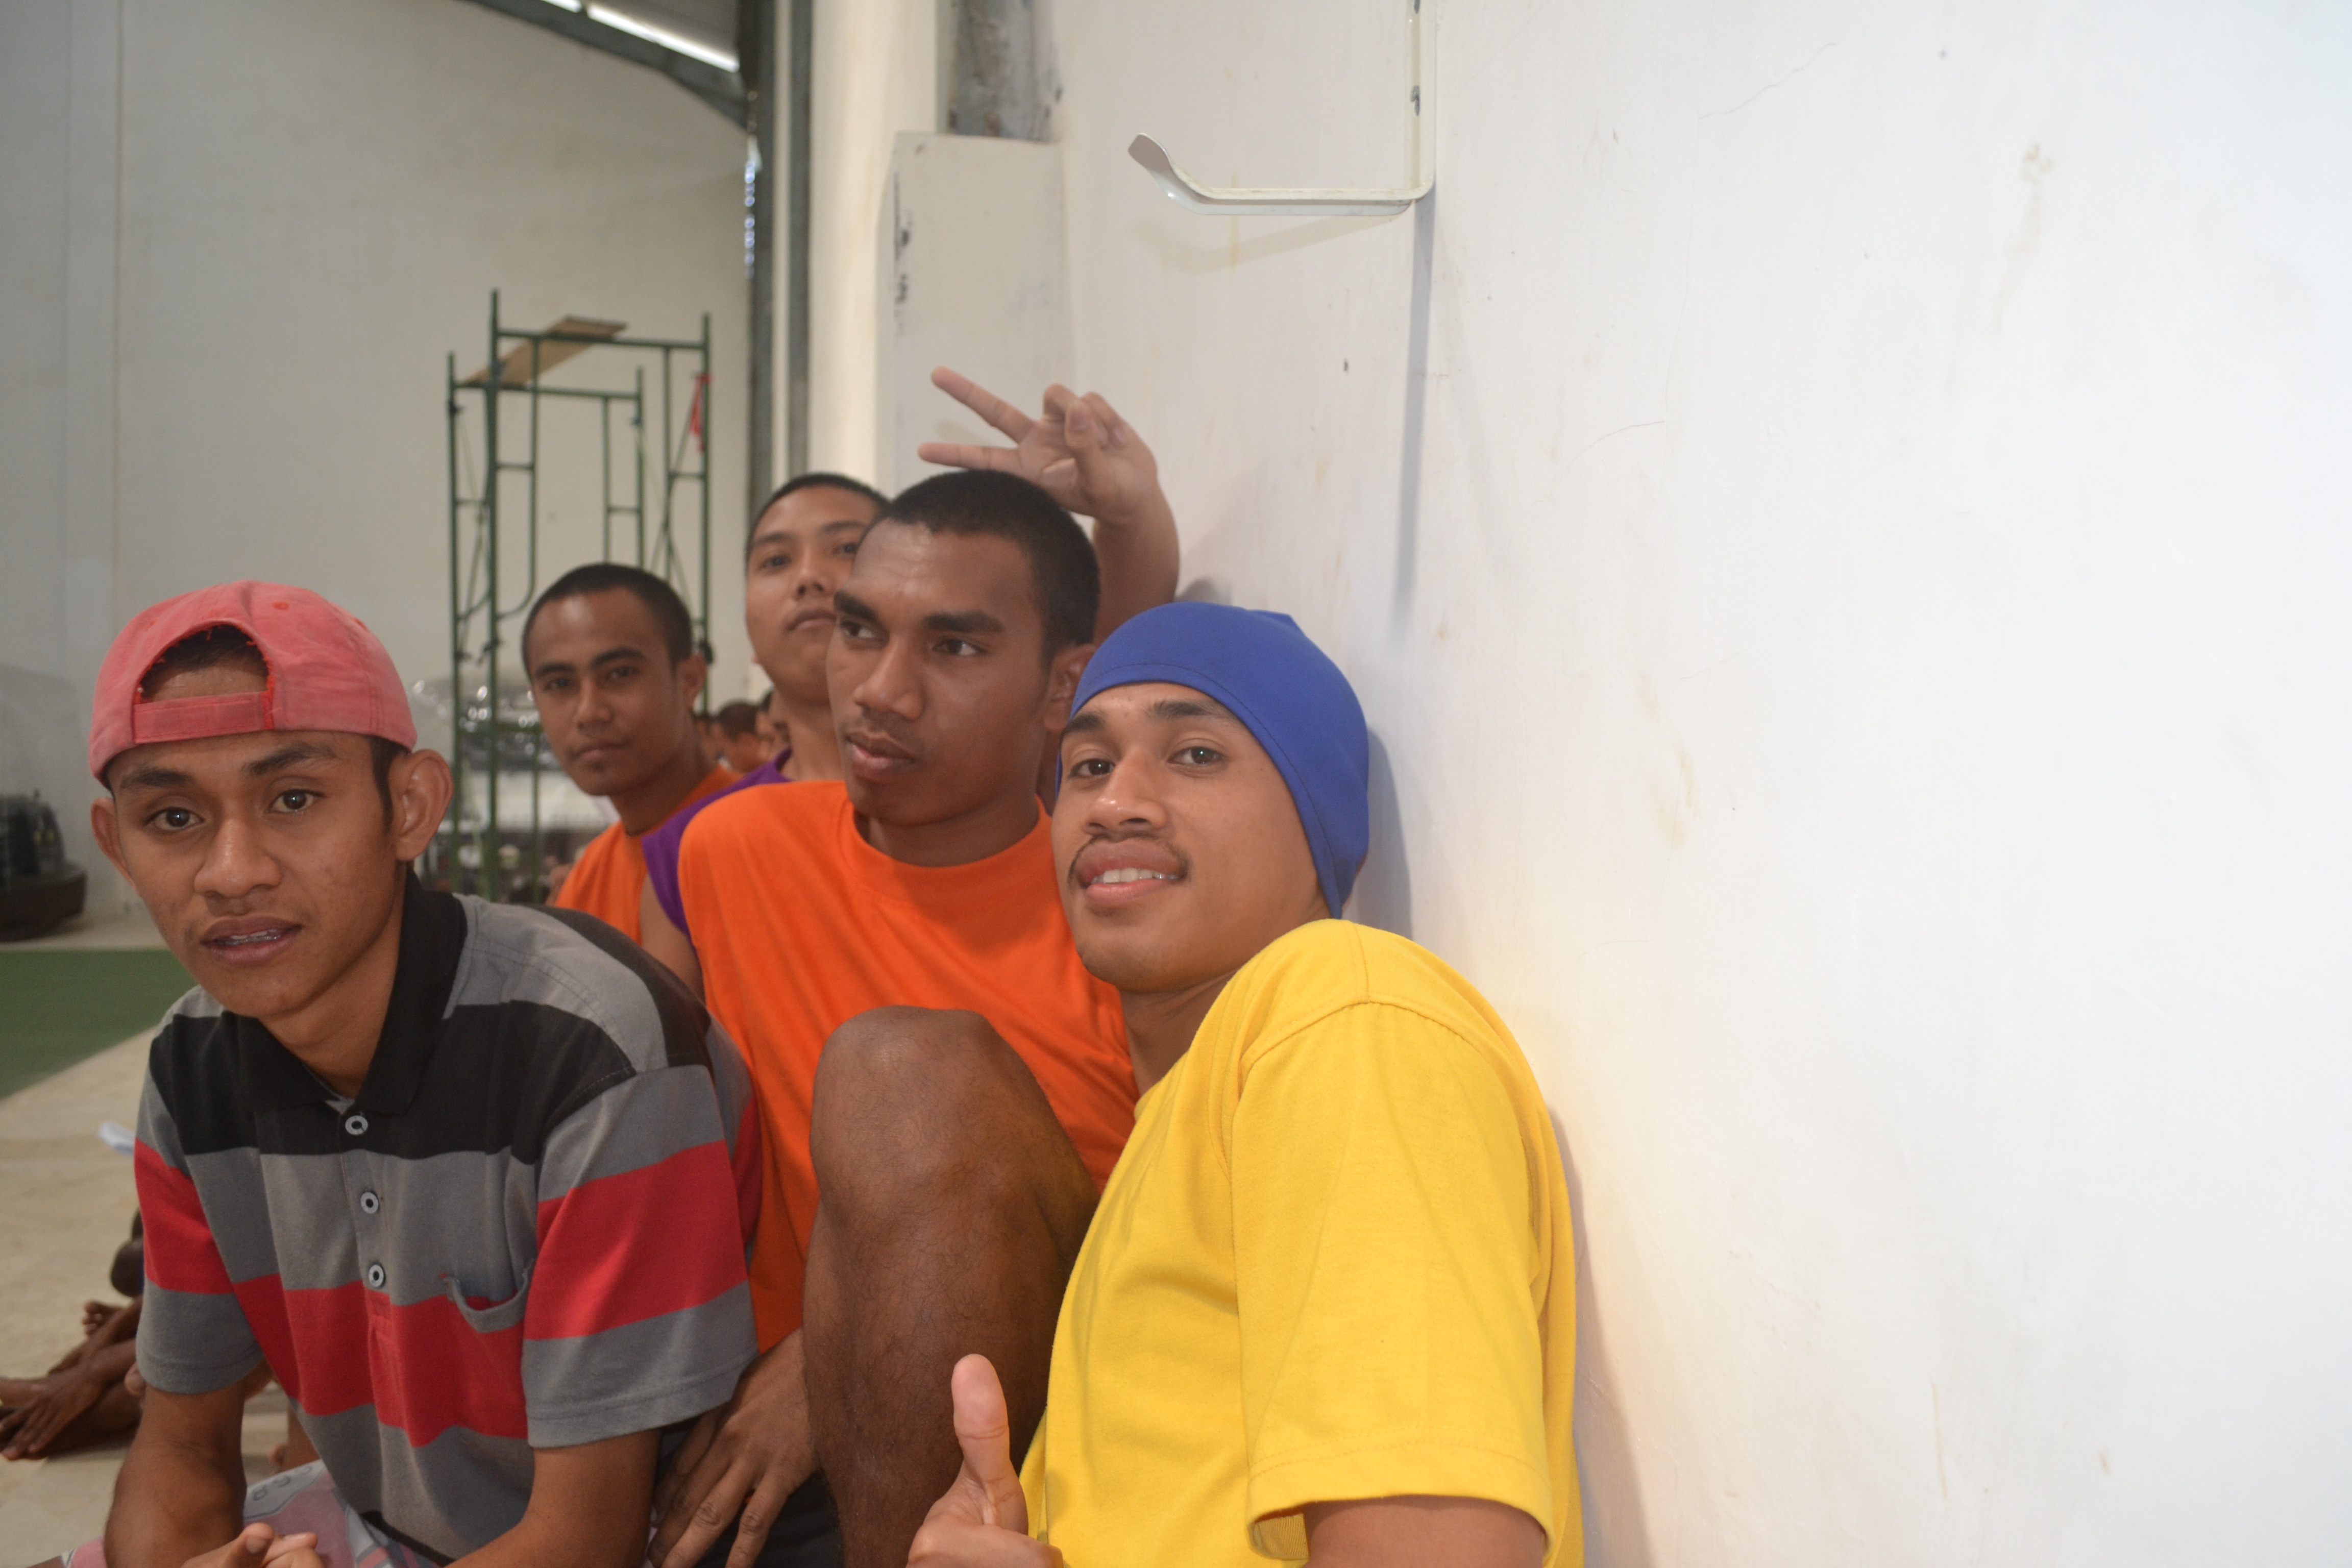
person, people, youth